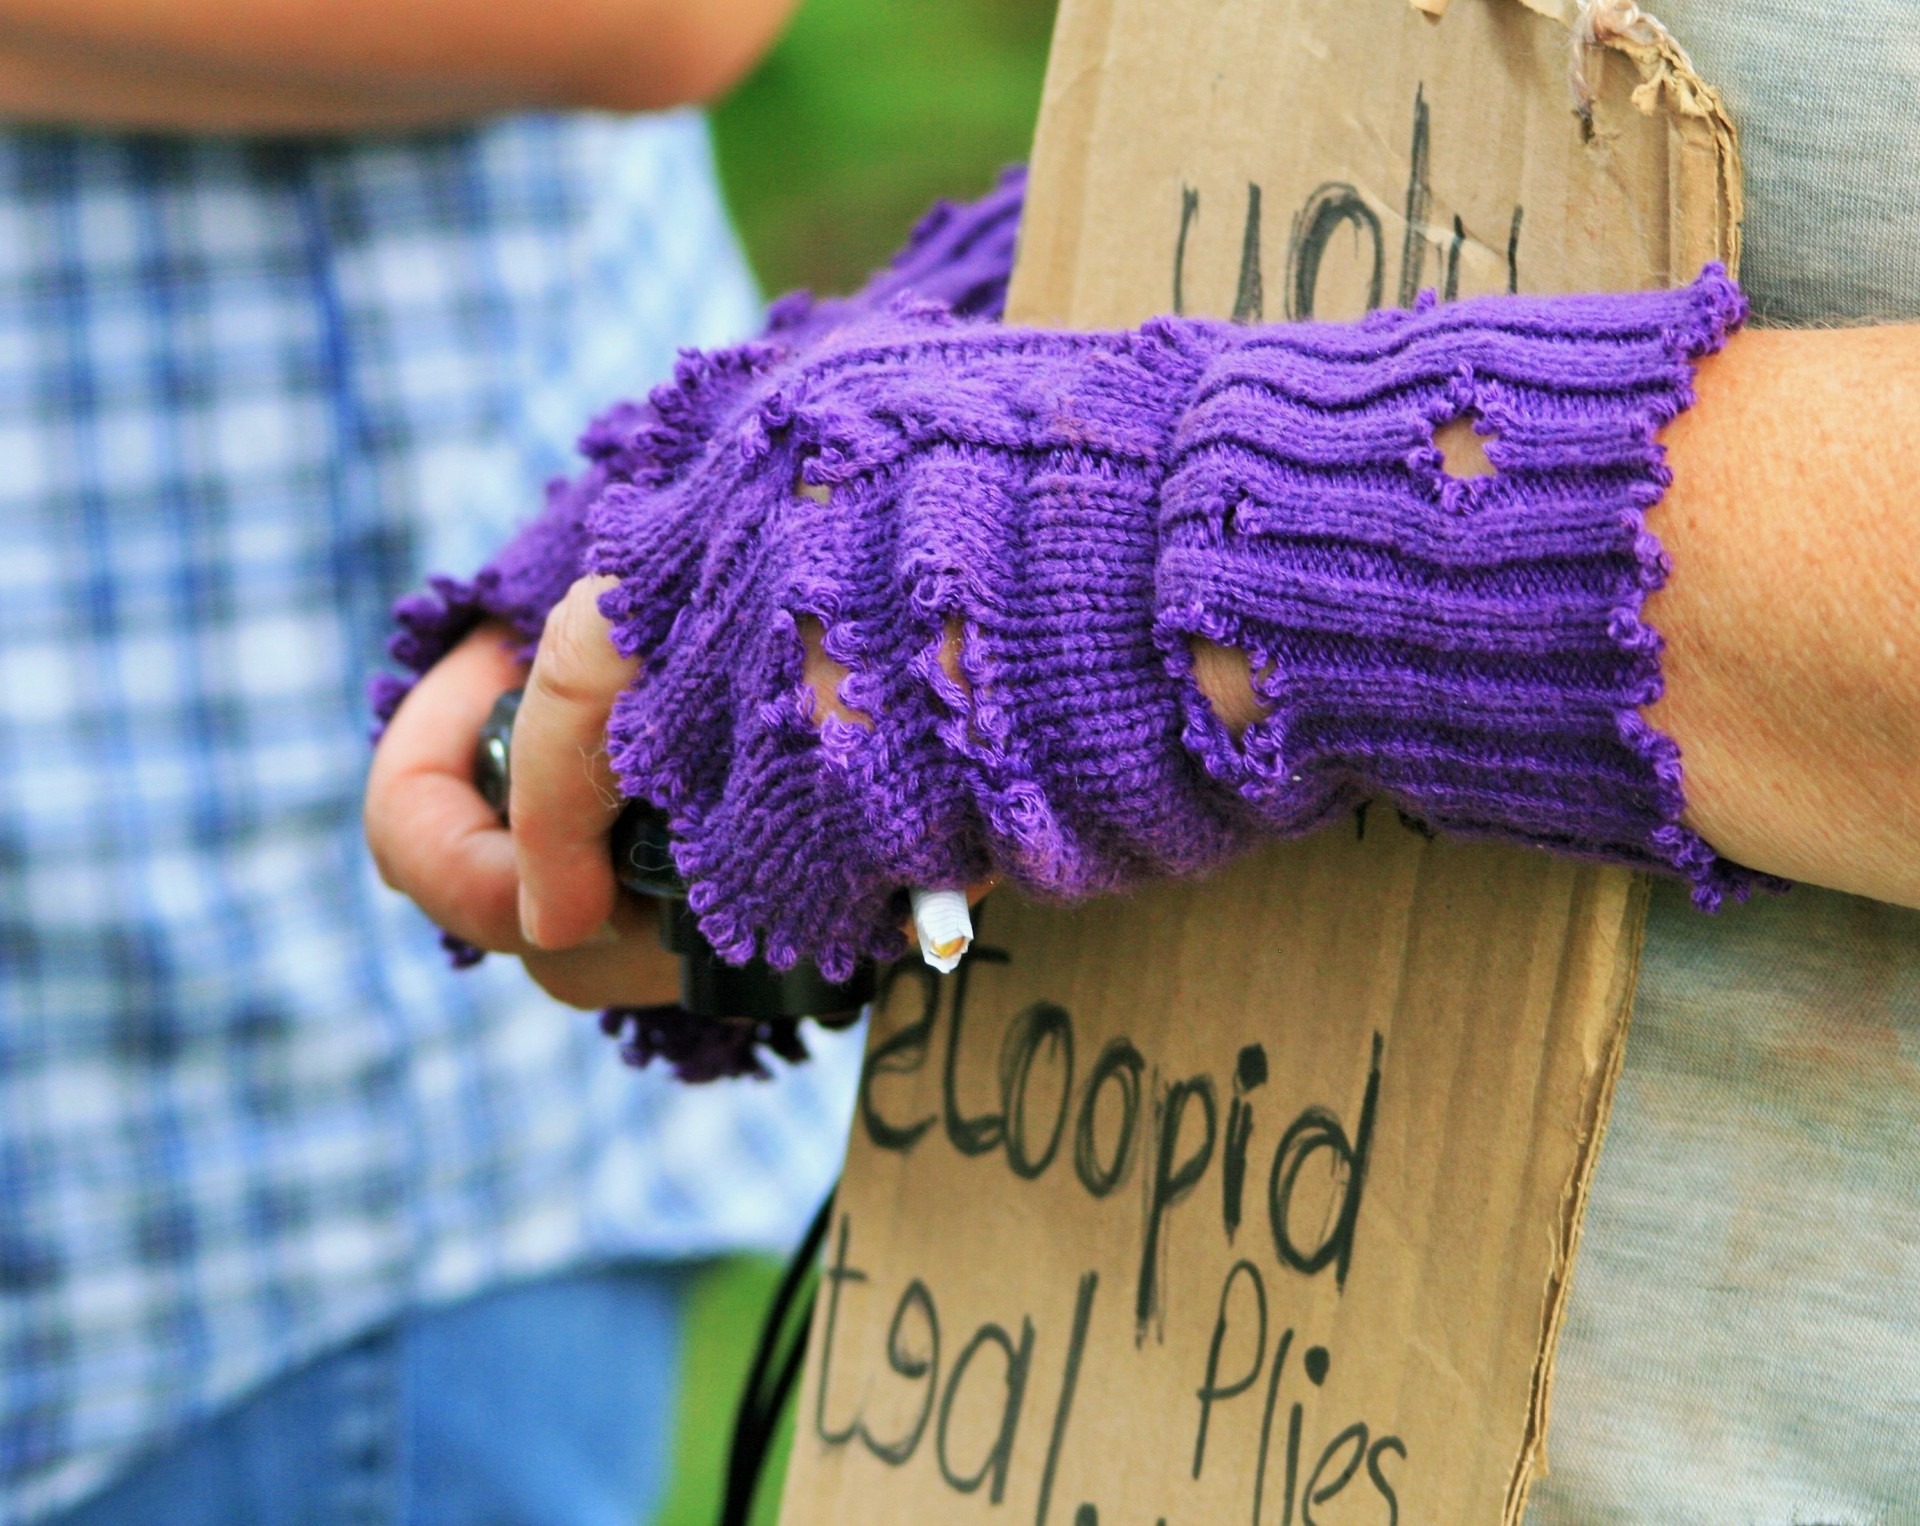
hand, person, purple, sadness, pattern, finger, color, human, abandoned, dirty, blue, knitting, textile, art, homeless, poverty, begging, beggar, despair, poor, tramp, desperate, vagabond, hopeless, bum, homelessness, unemployed, helpless, hobo, fashion accessory, vagrant